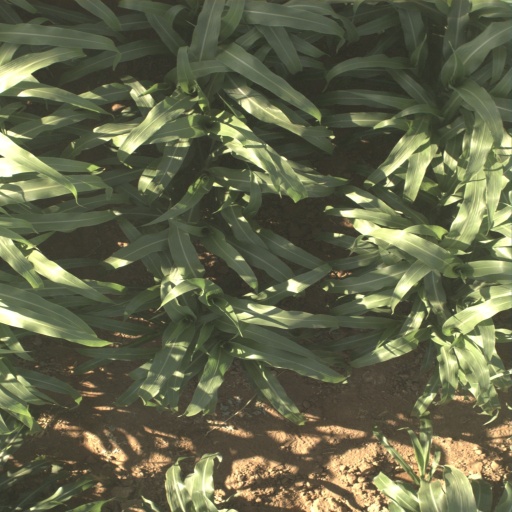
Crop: sorghum